Charles B. Hanford

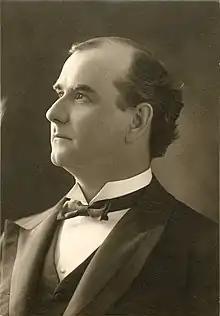

Charles Barnum Hanford (May 5, 1859 – October 16, 1926) was an American stage actor, known as one of the most popular American Shakespearean actors of his time. After an early career working with leading actors such as Edwin Booth, Thomas W. Keene, and Julia Marlowe, he established his own company and appeared often opposite his wife, the actress Marie Drofnah.